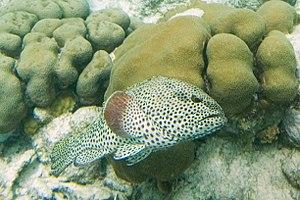
Epinephelus est un genre de poissons marins de la famille des Serranidae.